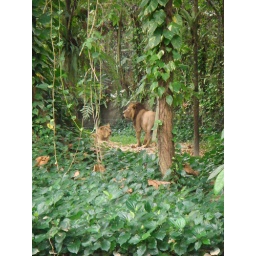
A male and female Gir Lion or Asiatic Lion in their enclosure.